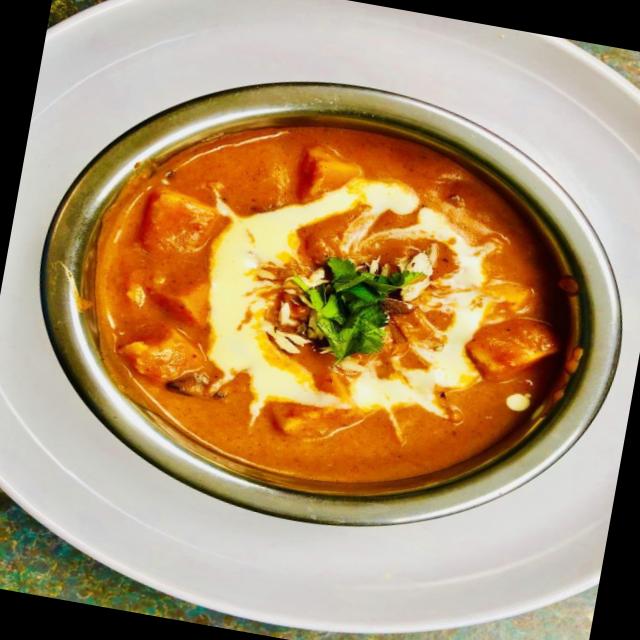
Dish: shahi_paneer